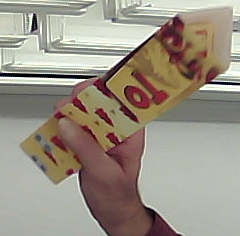
Product: toblerone_white